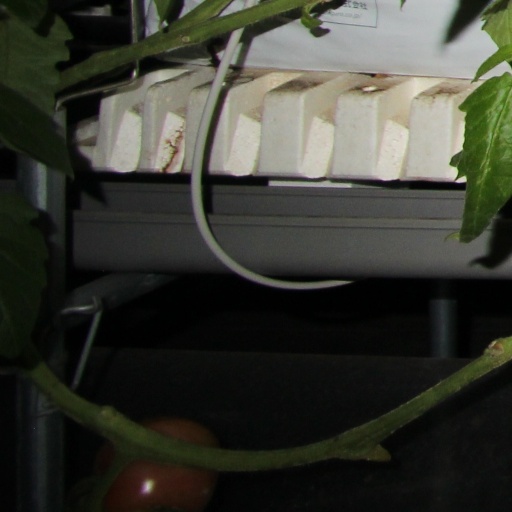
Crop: tomato